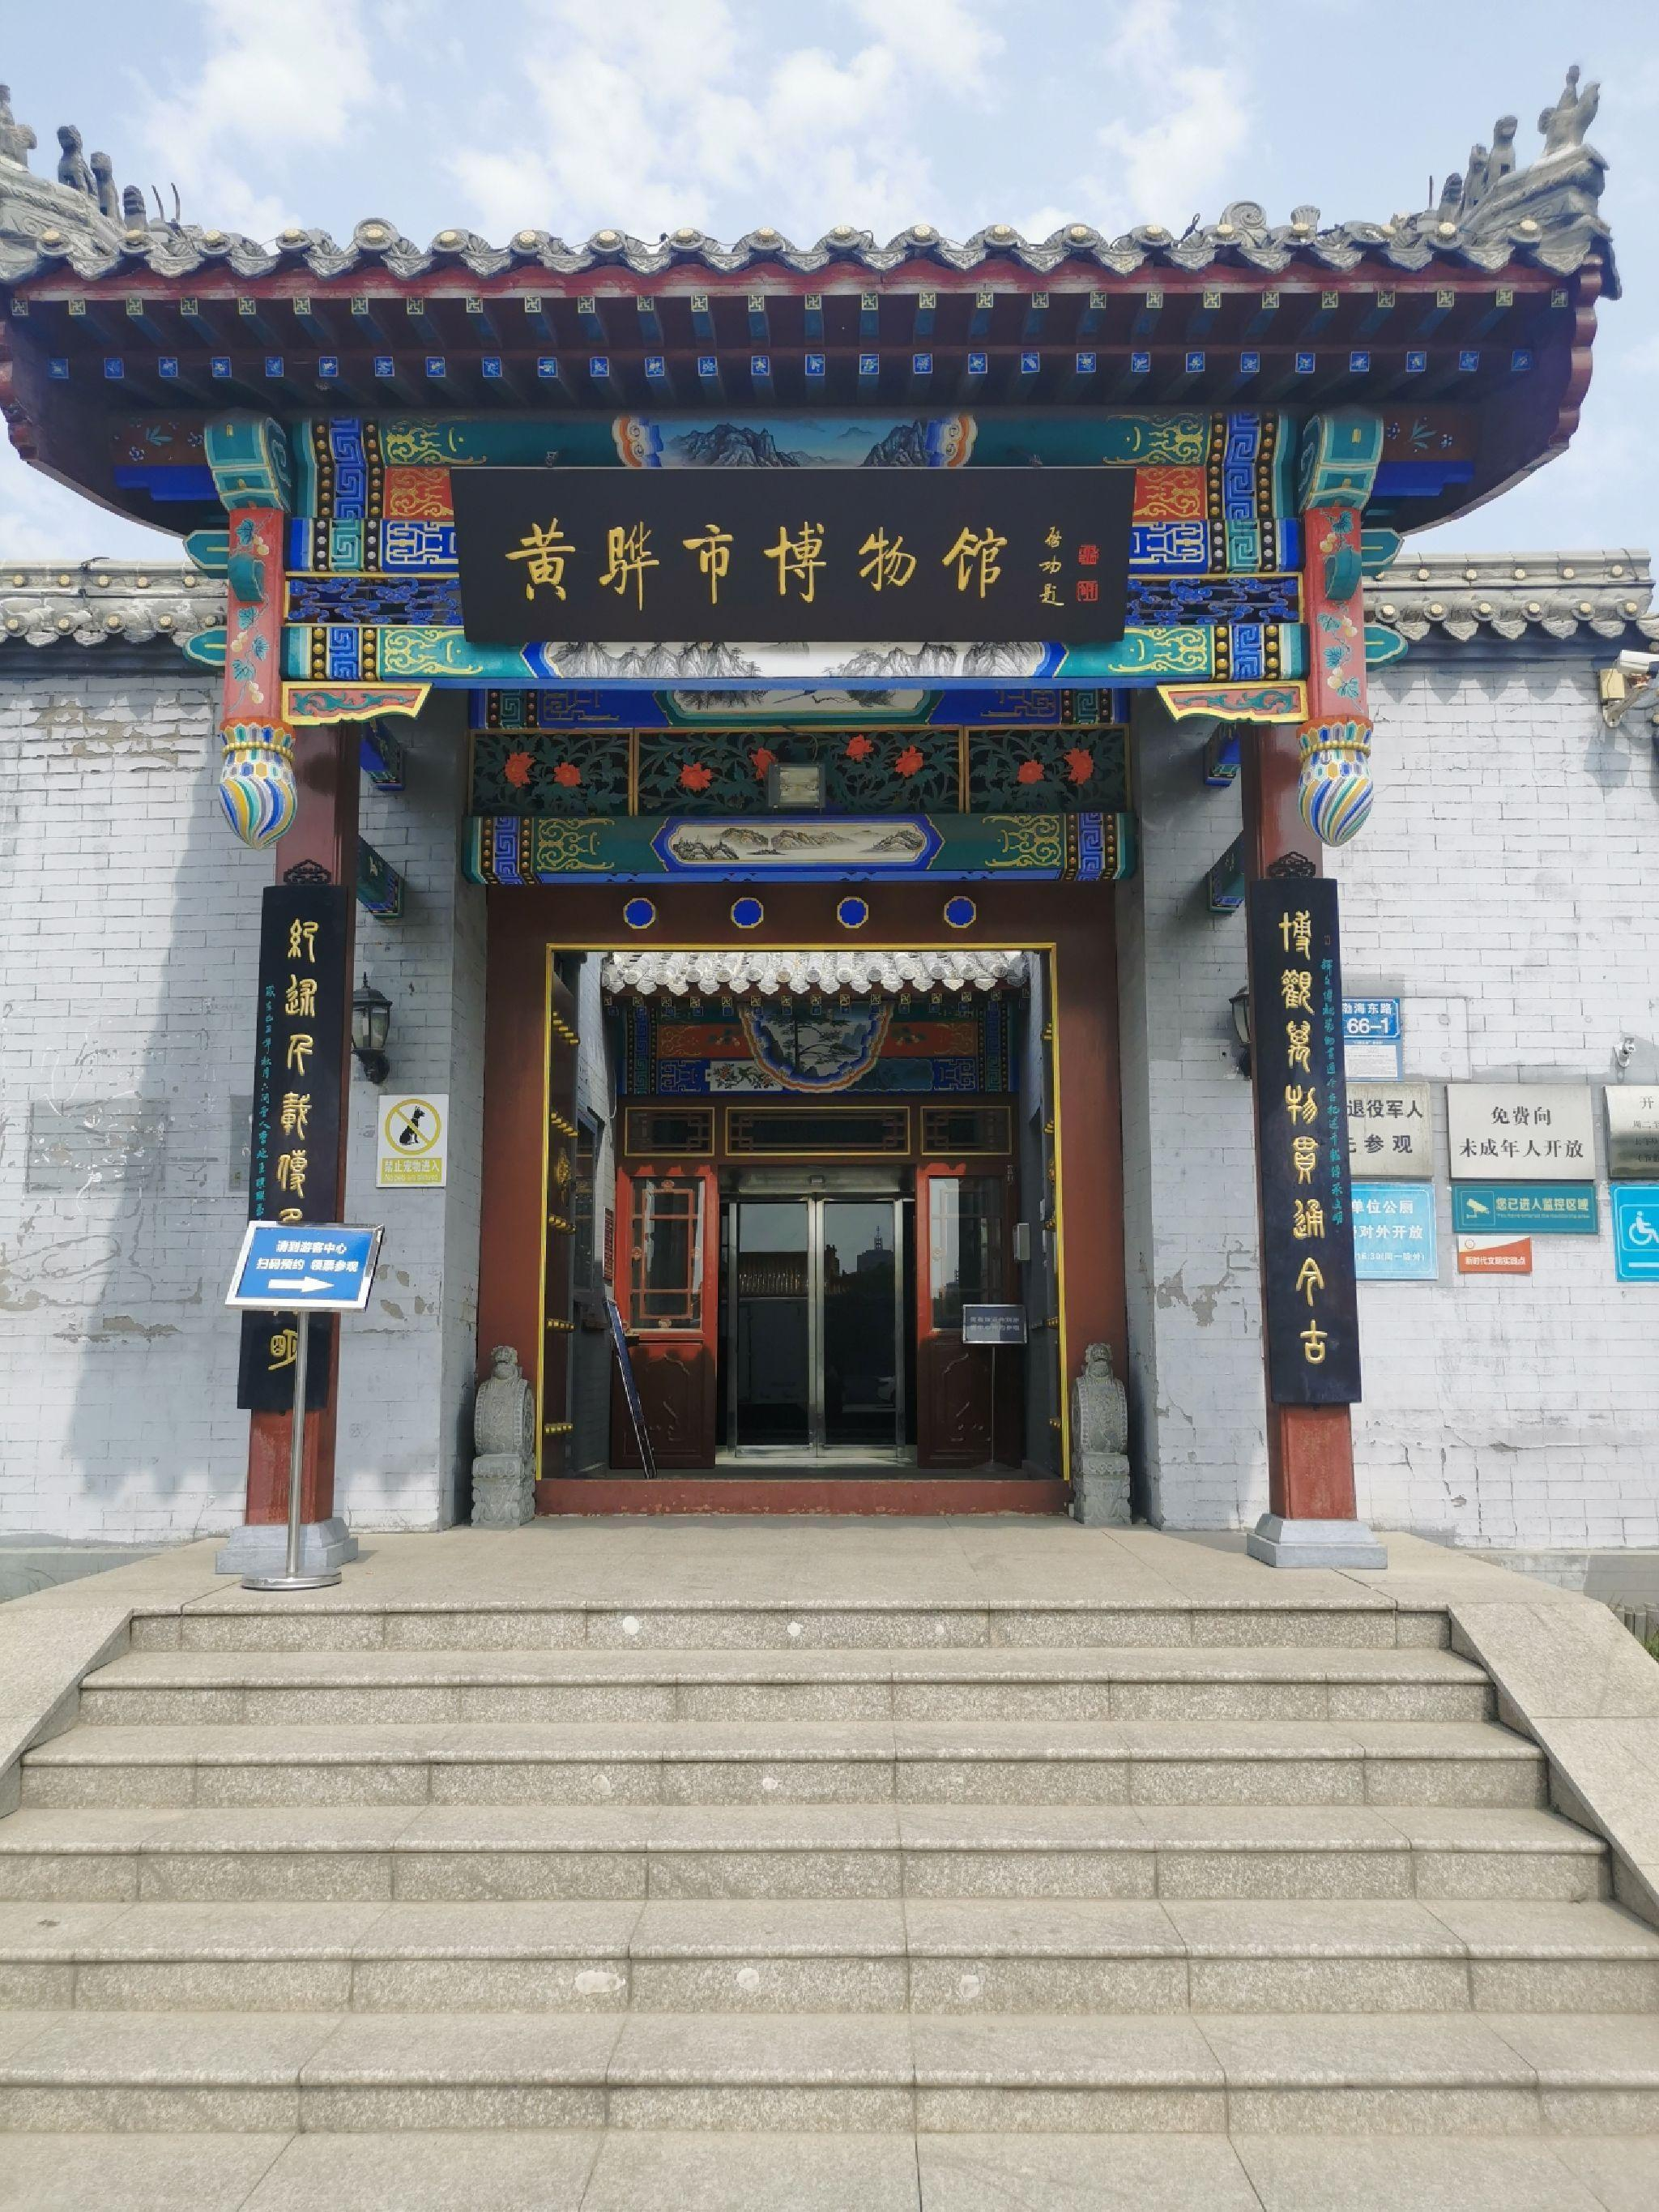
地标名称：黄骅市博物馆
所在城市：沧州市·黄骅市